Israel–Hezbollah conflict (2023–present)

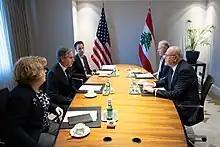
Secretary Blinken meets with Lebanese Caretaker Prime Minister Najib Mikati in Amman, Jordan.

On 13 October, while a group of Reuters, AFP and Al Jazeera journalists were transmitting a live video feed of an IDF outpost in Aalma ech Chaab, two tank rounds fired directly hit the group. The first killed Reuters photojournalist Issam Abdallah. The second strike was much more powerful and ignited the Al Jazeera vehicle, a white Toyota, which Al Jazeera journalists Carmen Joukhadar and Elie Brakhya, as well as their AFP colleague Dylan Collins were standing next to. Reuters photographer Christina Assi was also critically injured. The Lebanese Army has said the IDF fired the missile that killed Abdallah. Another Reuters reporter at the scene said Abdallah was killed by projectiles fired from the direction of Israel. His last post on Instagram, posted a week before he was killed, was a photograph of Shireen Abu Akleh, a Palestinian journalist for Al Jazeera Arabic who had been killed by Israel in 2022.